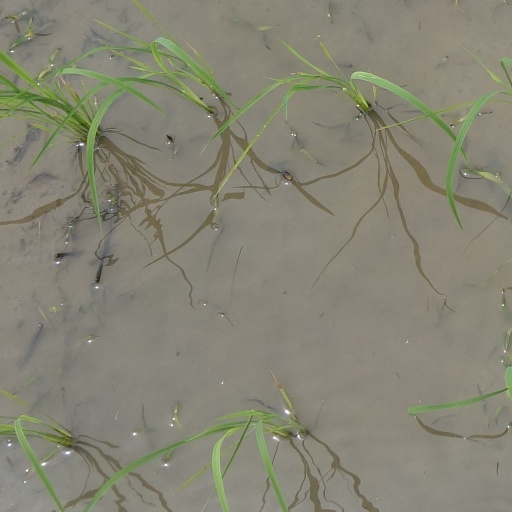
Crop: rice